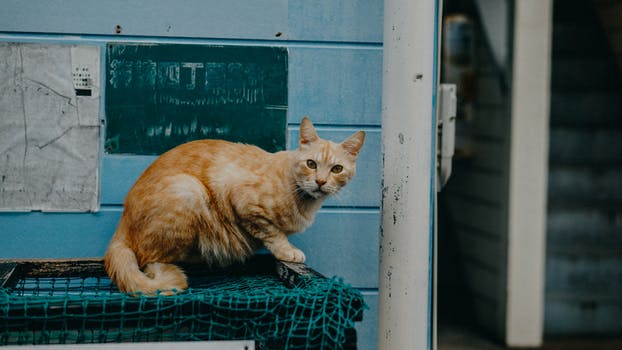
Label: No Watermark